Waitara, New Zealand

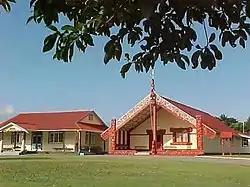
Owae Marae

Despite Kingi's opposition however, payments were made by government agents secretly to Maori individuals for prospective sales of land in the Waitara area, prompting spates of violence between those supporting and opposing land sales.